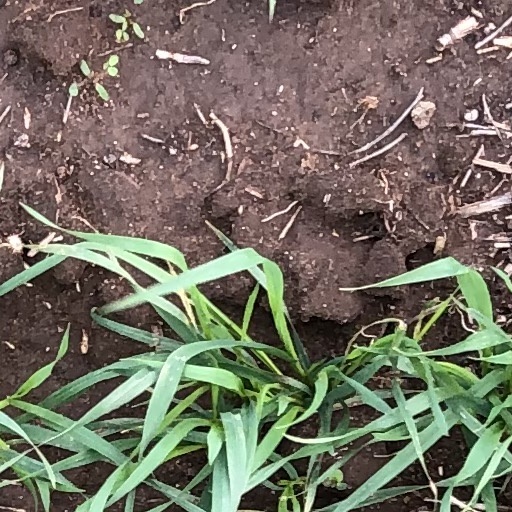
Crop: wheat